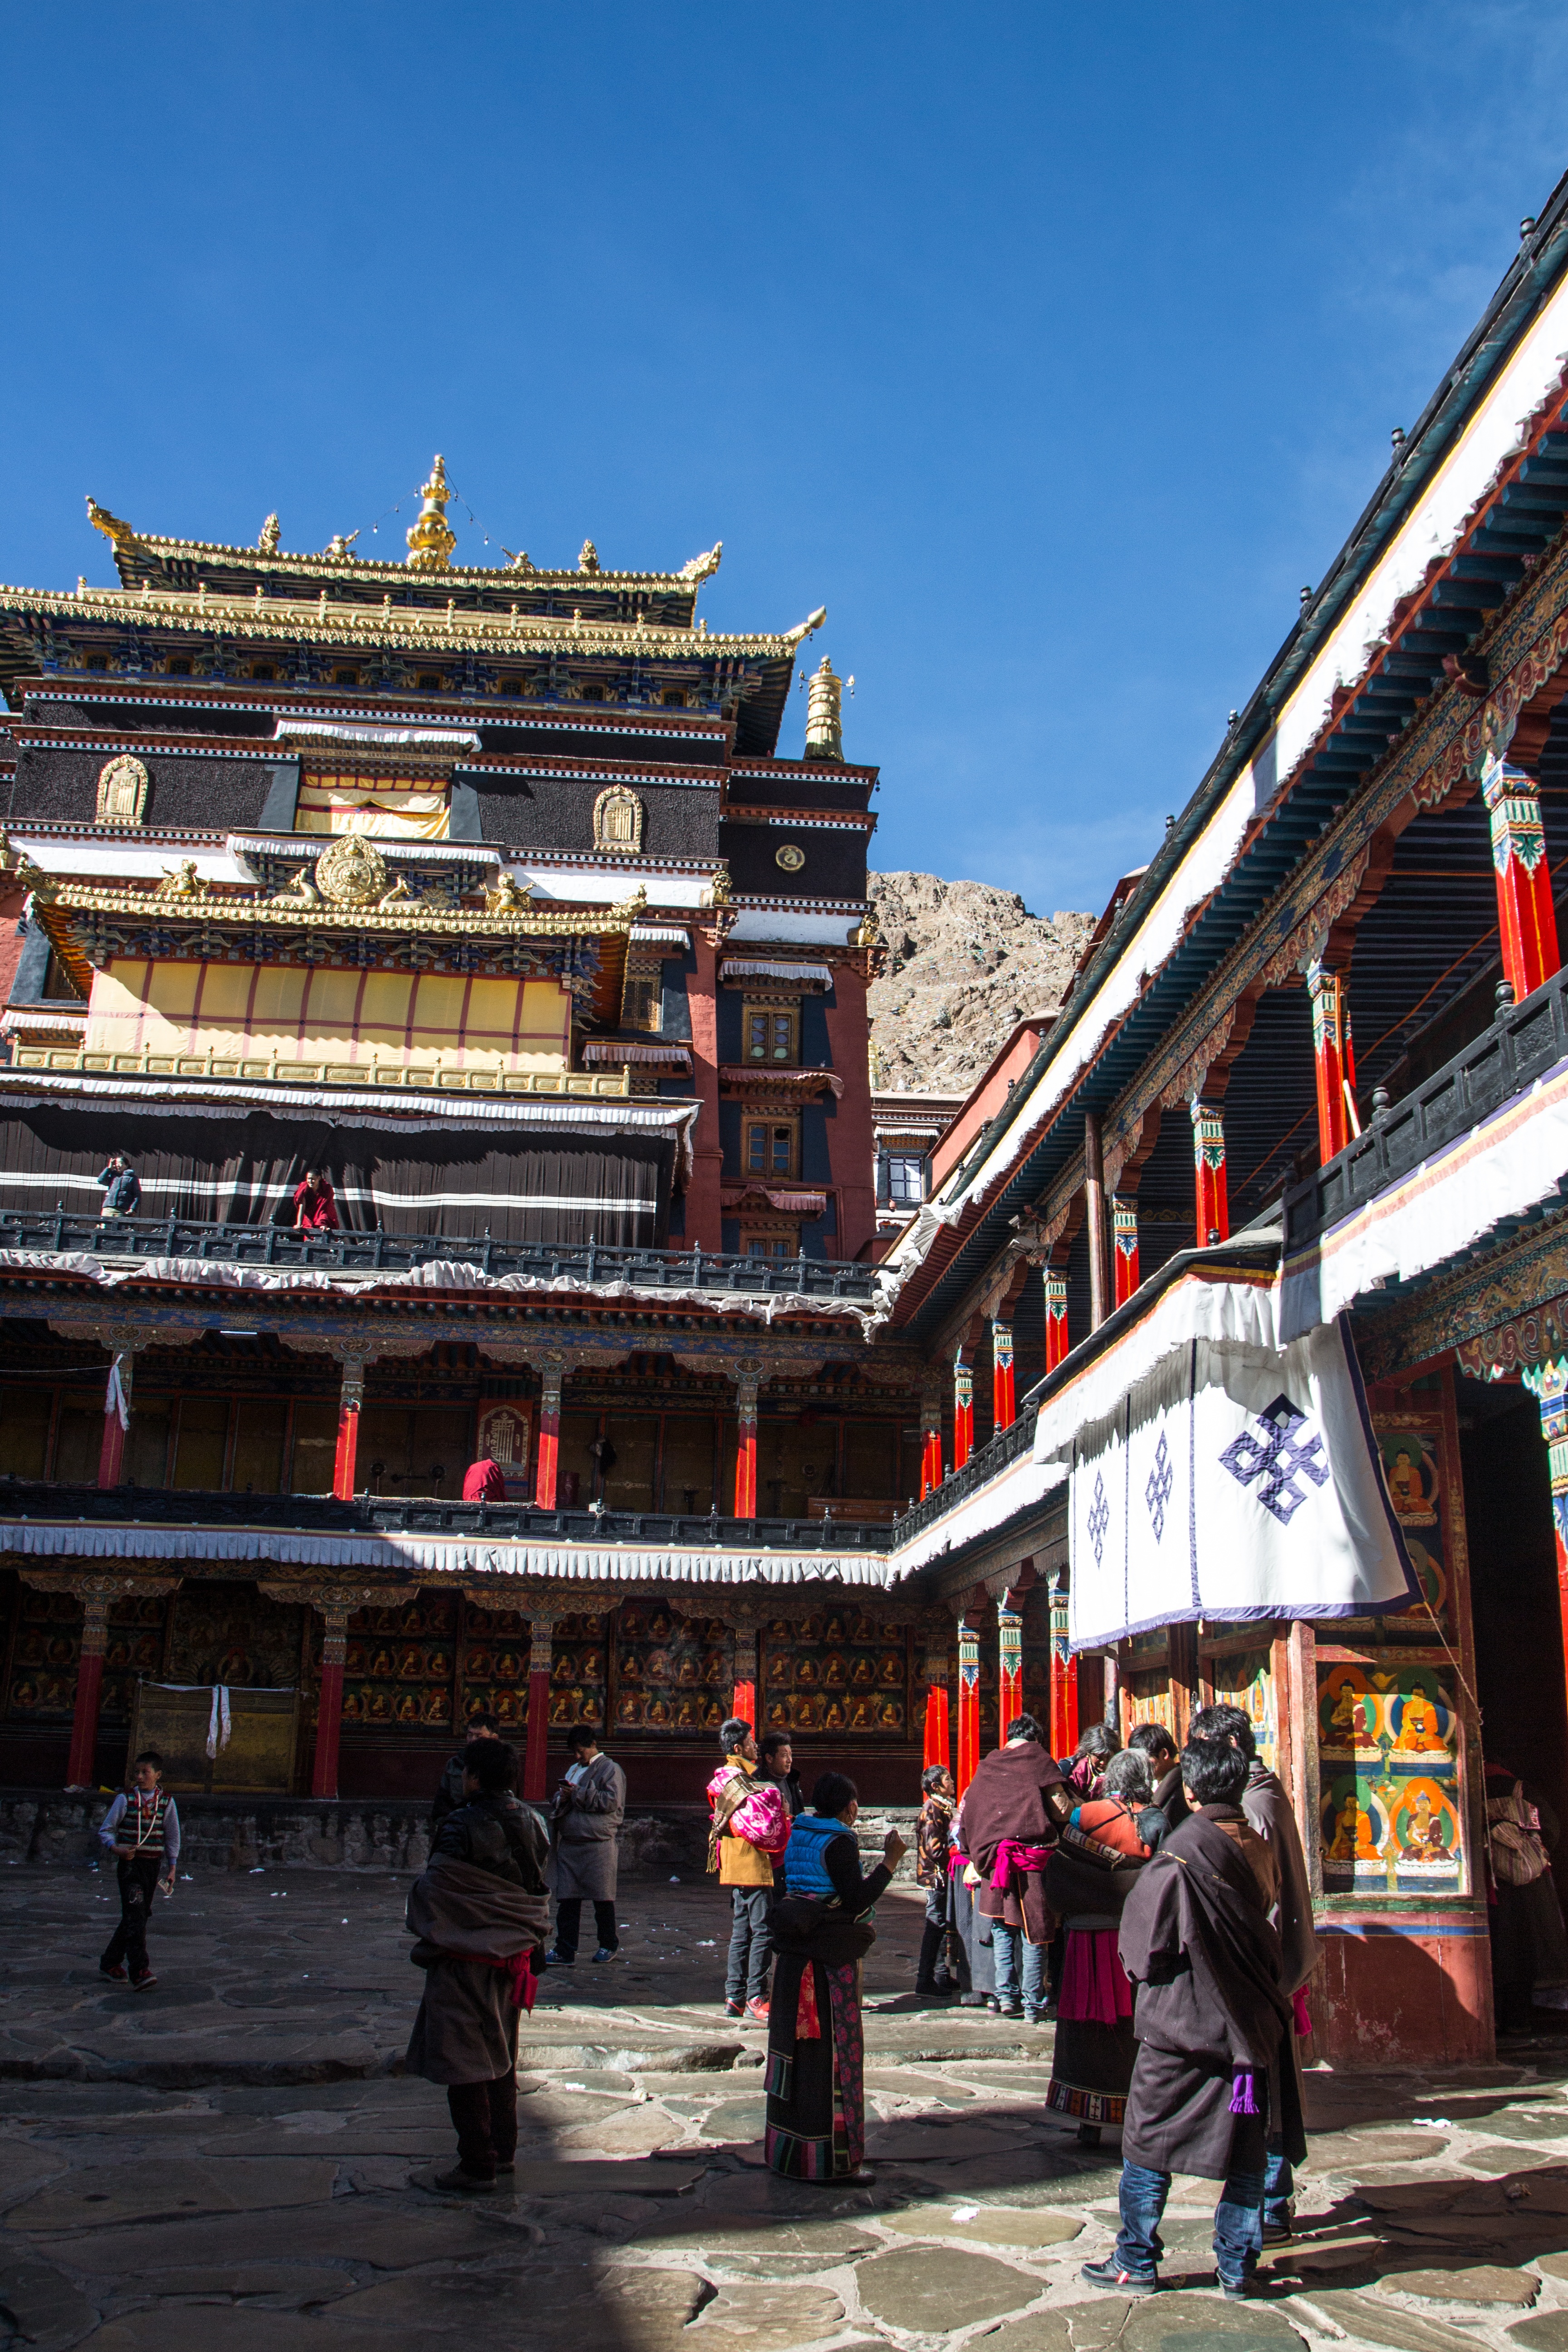
town, palace, city, cityscape, travel, tower, buddhism, landmark, tourism, place of worship, tibet, temple, monastery, shrine, town square, human settlement, shigatse